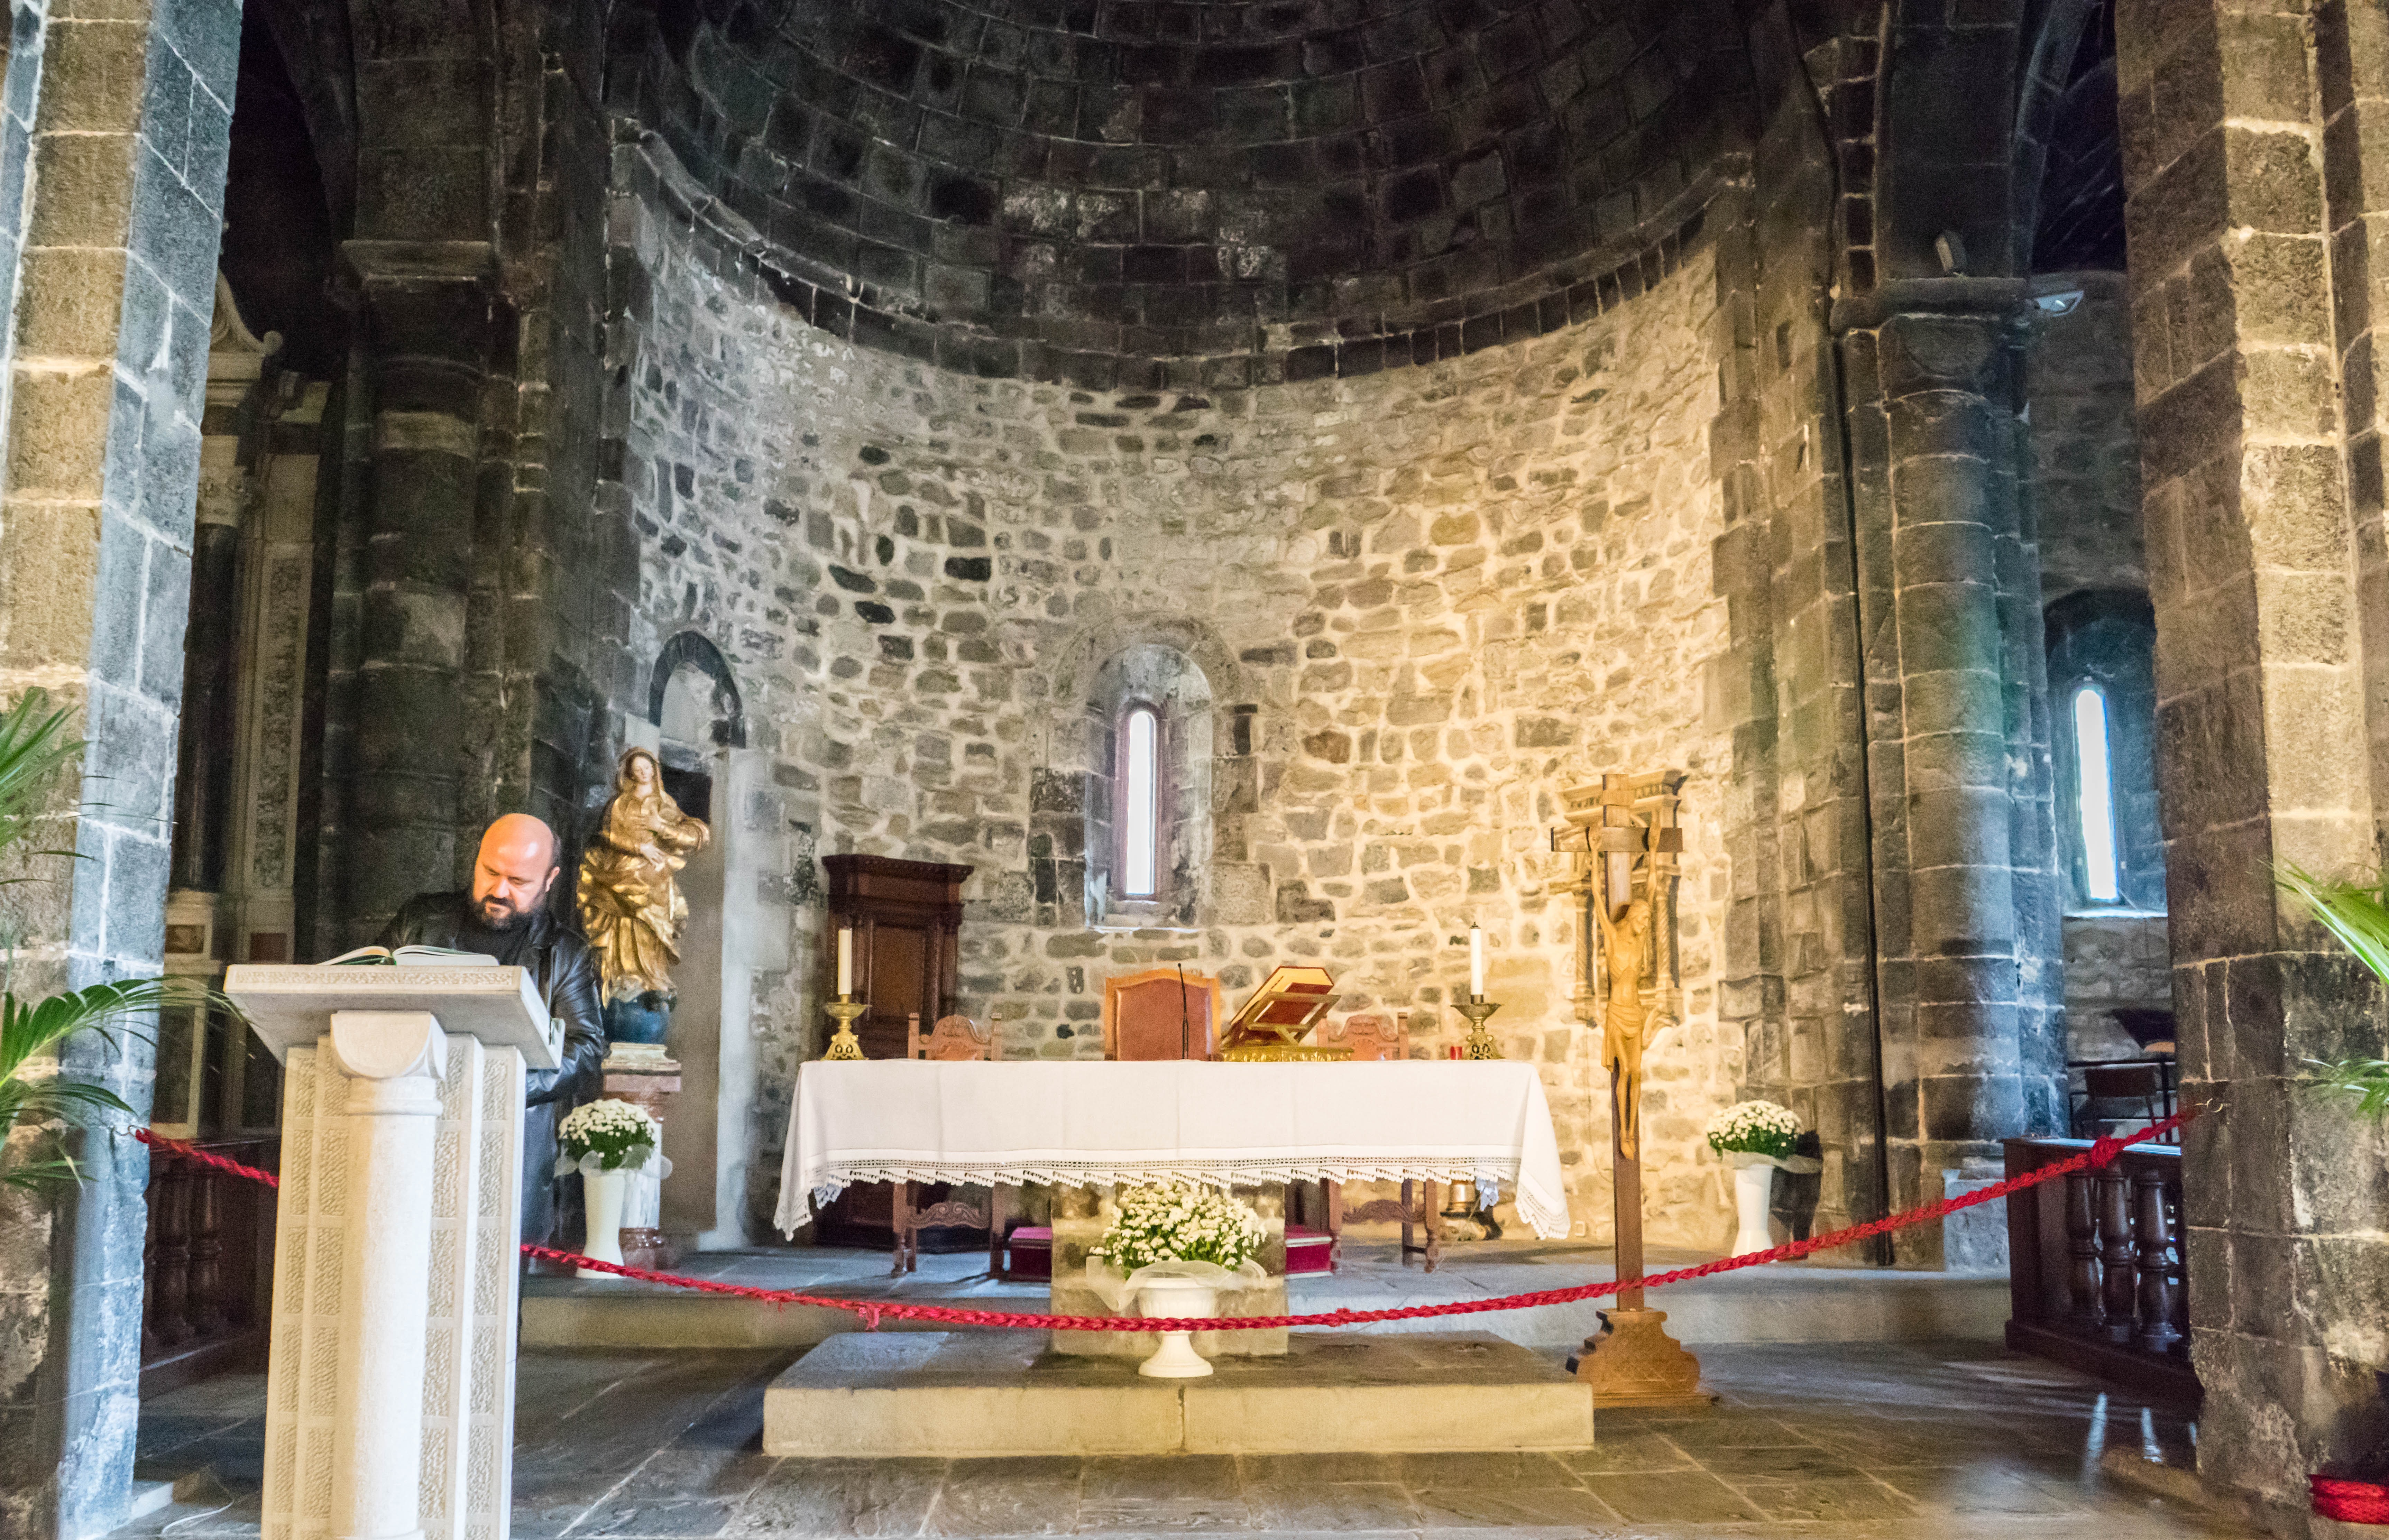
person, people, interior, building, palace, europe, religion, church, cathedral, chapel, cross, place of worship, religious, catholic, temple, faith, christianity, worship, spirituality, christian symbols, religious background